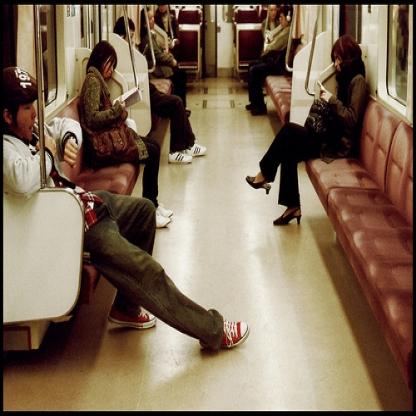
Scene: Indoor